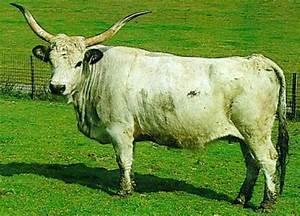
cow